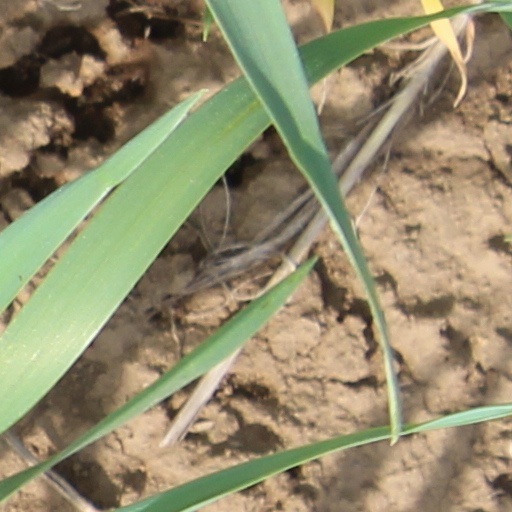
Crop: wheat